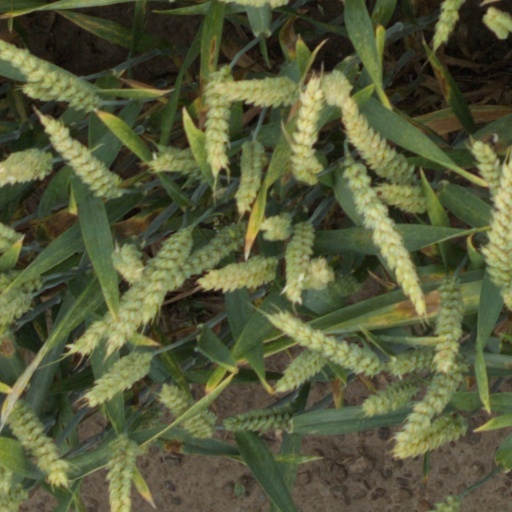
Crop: wheat